Antonio Ranieri

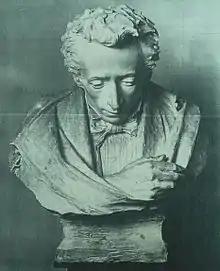
Marble bust of Leopardi, by Michele Tripisciano (1898).

After staying in Rome and Florence to follow Ranieri's mistress, actress Maddalena Pelzet, he and Leopardi met the noblewoman Fanny Targioni Tozzetti (1801 – 1889), whom both loved: Ranieri with success, Leopardi not. In 1833, Ranieri moved to Naples with Leopardi. Ranieri did not find a good welcome in his hometown, due to the controversial cohabitation with Leopardi and the unconventionality of the latter's thought. Nevertheless, he dedicated himself to historiography ("Storia del Regno di Napoli", 1835) and literature ("Ginevra o l’orfana della Nunziata", 1839), being favored by the association with Leopardi and close to his thought. His writings, marked by anti-clericalism, attacks on institutions and Italian patriotism, caused him troubles with censorship.